About Time (2013 film)

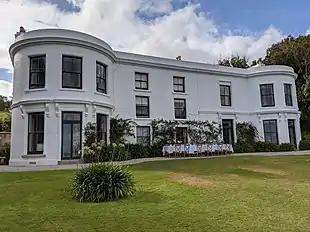
The grade II listed Porthpean House acted as Tim's family home.

By Curtis's own admission the conception of the idea "was a slow growth". The genesis of the idea came when Curtis was eating lunch with a friend and the subject of happiness came up. Upon admitting he was not truly happy in life, the conversation turned towards him describing an ideal day. From here Curtis realised that the day of the lunch, for him, constituted such a day, which led to him deciding to write a film about "how you achieve happiness in ordinary life". Thinking that the concept was too "simple" he decided to add a time travel element to the film.